186th Air Refueling Wing

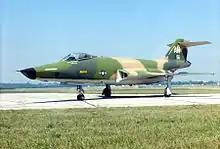
McDonnell RF-101C-40-MC Voodoo 56-166 at the National Museum of the United States Air Force.

In 1970 Tactical Air Command retired the group's Thunderstreaks and they were replaced by the McDonnell RF-101C Voodoo. In 1979 the Voodoos were again replaced by McDonnell RF-4C Phantom IIs. In 1990 during the Gulf Crisis, several aircraft and support personnel were activated and deployed to Doha International Airport, Qatar, where they became part of the 35th Tactical Fighter Wing (Provisional) during Operation Desert Shield and Desert Storm.